2007 Australian Open

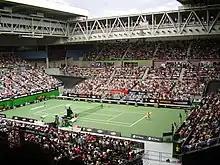
Women's singles fourth round match at Melbourne Arena on day six of the 2007 Australian Open.

This was the first time that the tournament used the Hawk-Eye system in an official line-calling capacity, as an auxiliary to the human line judges. Players were given the opportunity to challenge a human line call if they believed it to be incorrect, by having Hawk-Eye confirm or overrule the original call. The system was installed on only one court being used for the tournament, in the Rod Laver Arena.